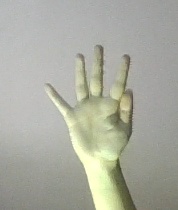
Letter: sheen